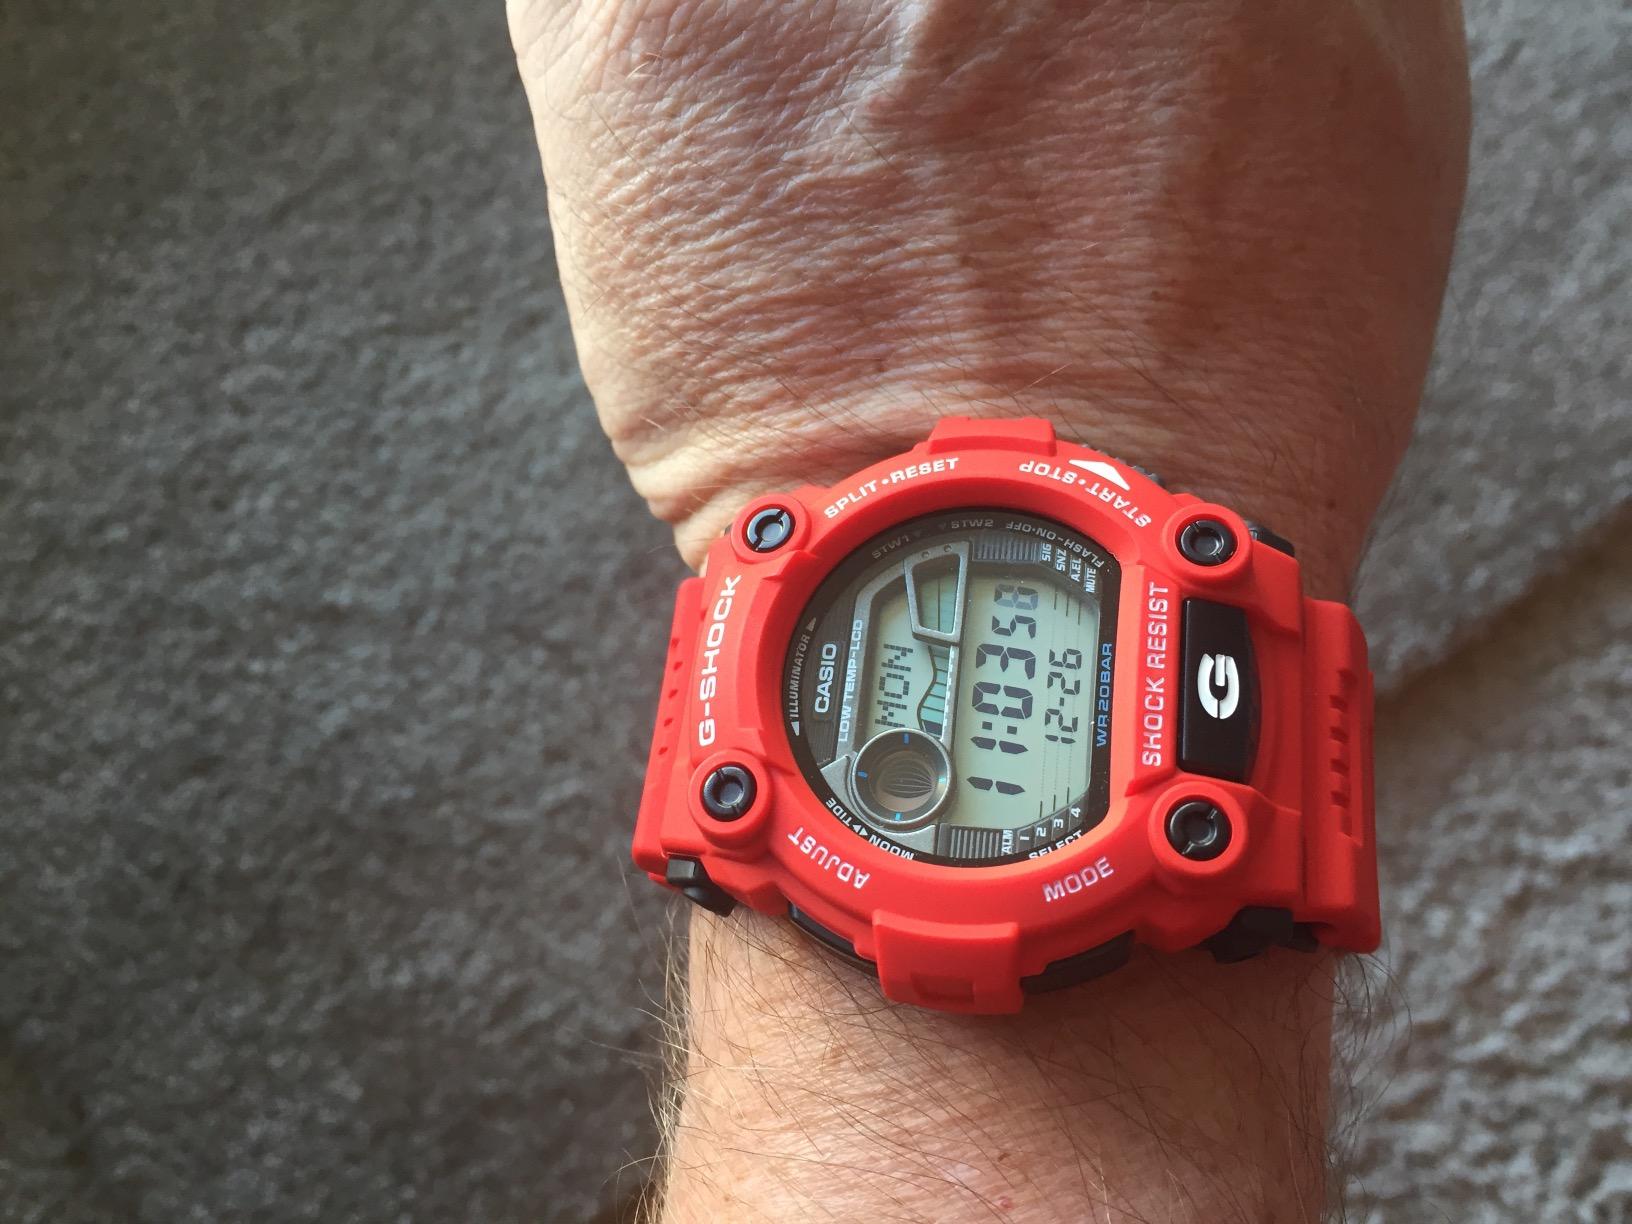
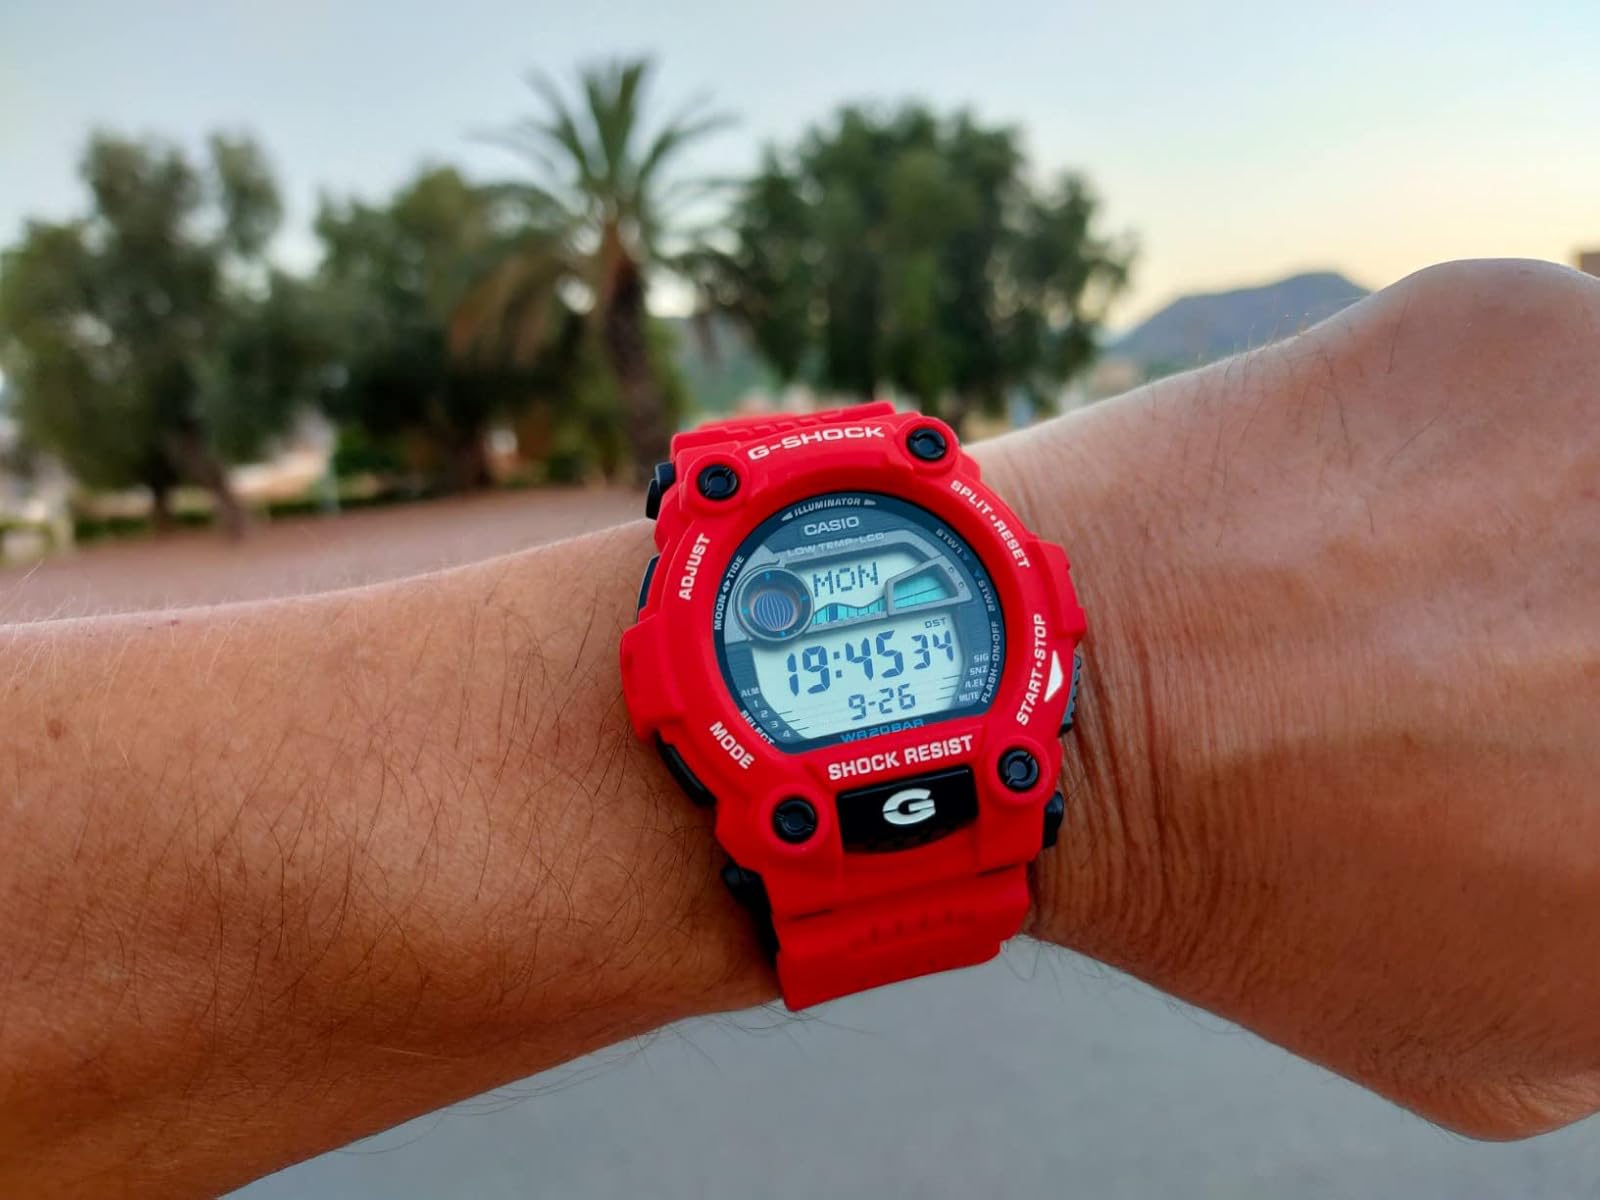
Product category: accessories_watch
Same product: yes